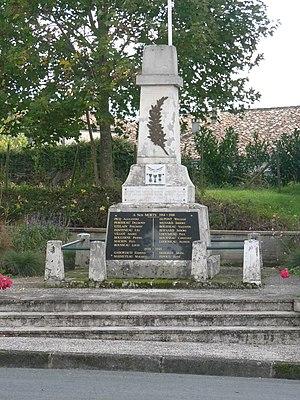
Monument aux morts, Tugéras, Charente-Maritime, France
Tugéras-Saint-Maurice est une commune du sud-ouest de la France, située dans le département de la Charente-Maritime.